KMLO

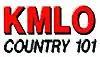
Former logo

Notable syndicated programming includes "The Big Time" with Whitney Allen and "CT40 with Fitz" on weekends.